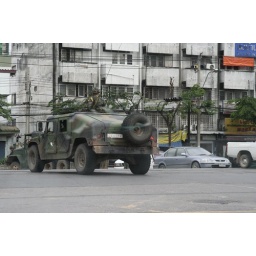
On the road near Samsen train station.